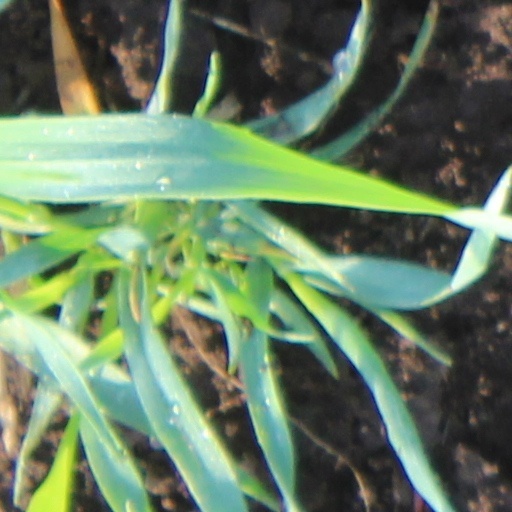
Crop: wheat